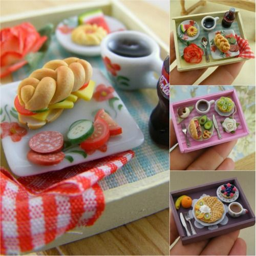
this looks real ... mini food made of polymer clay